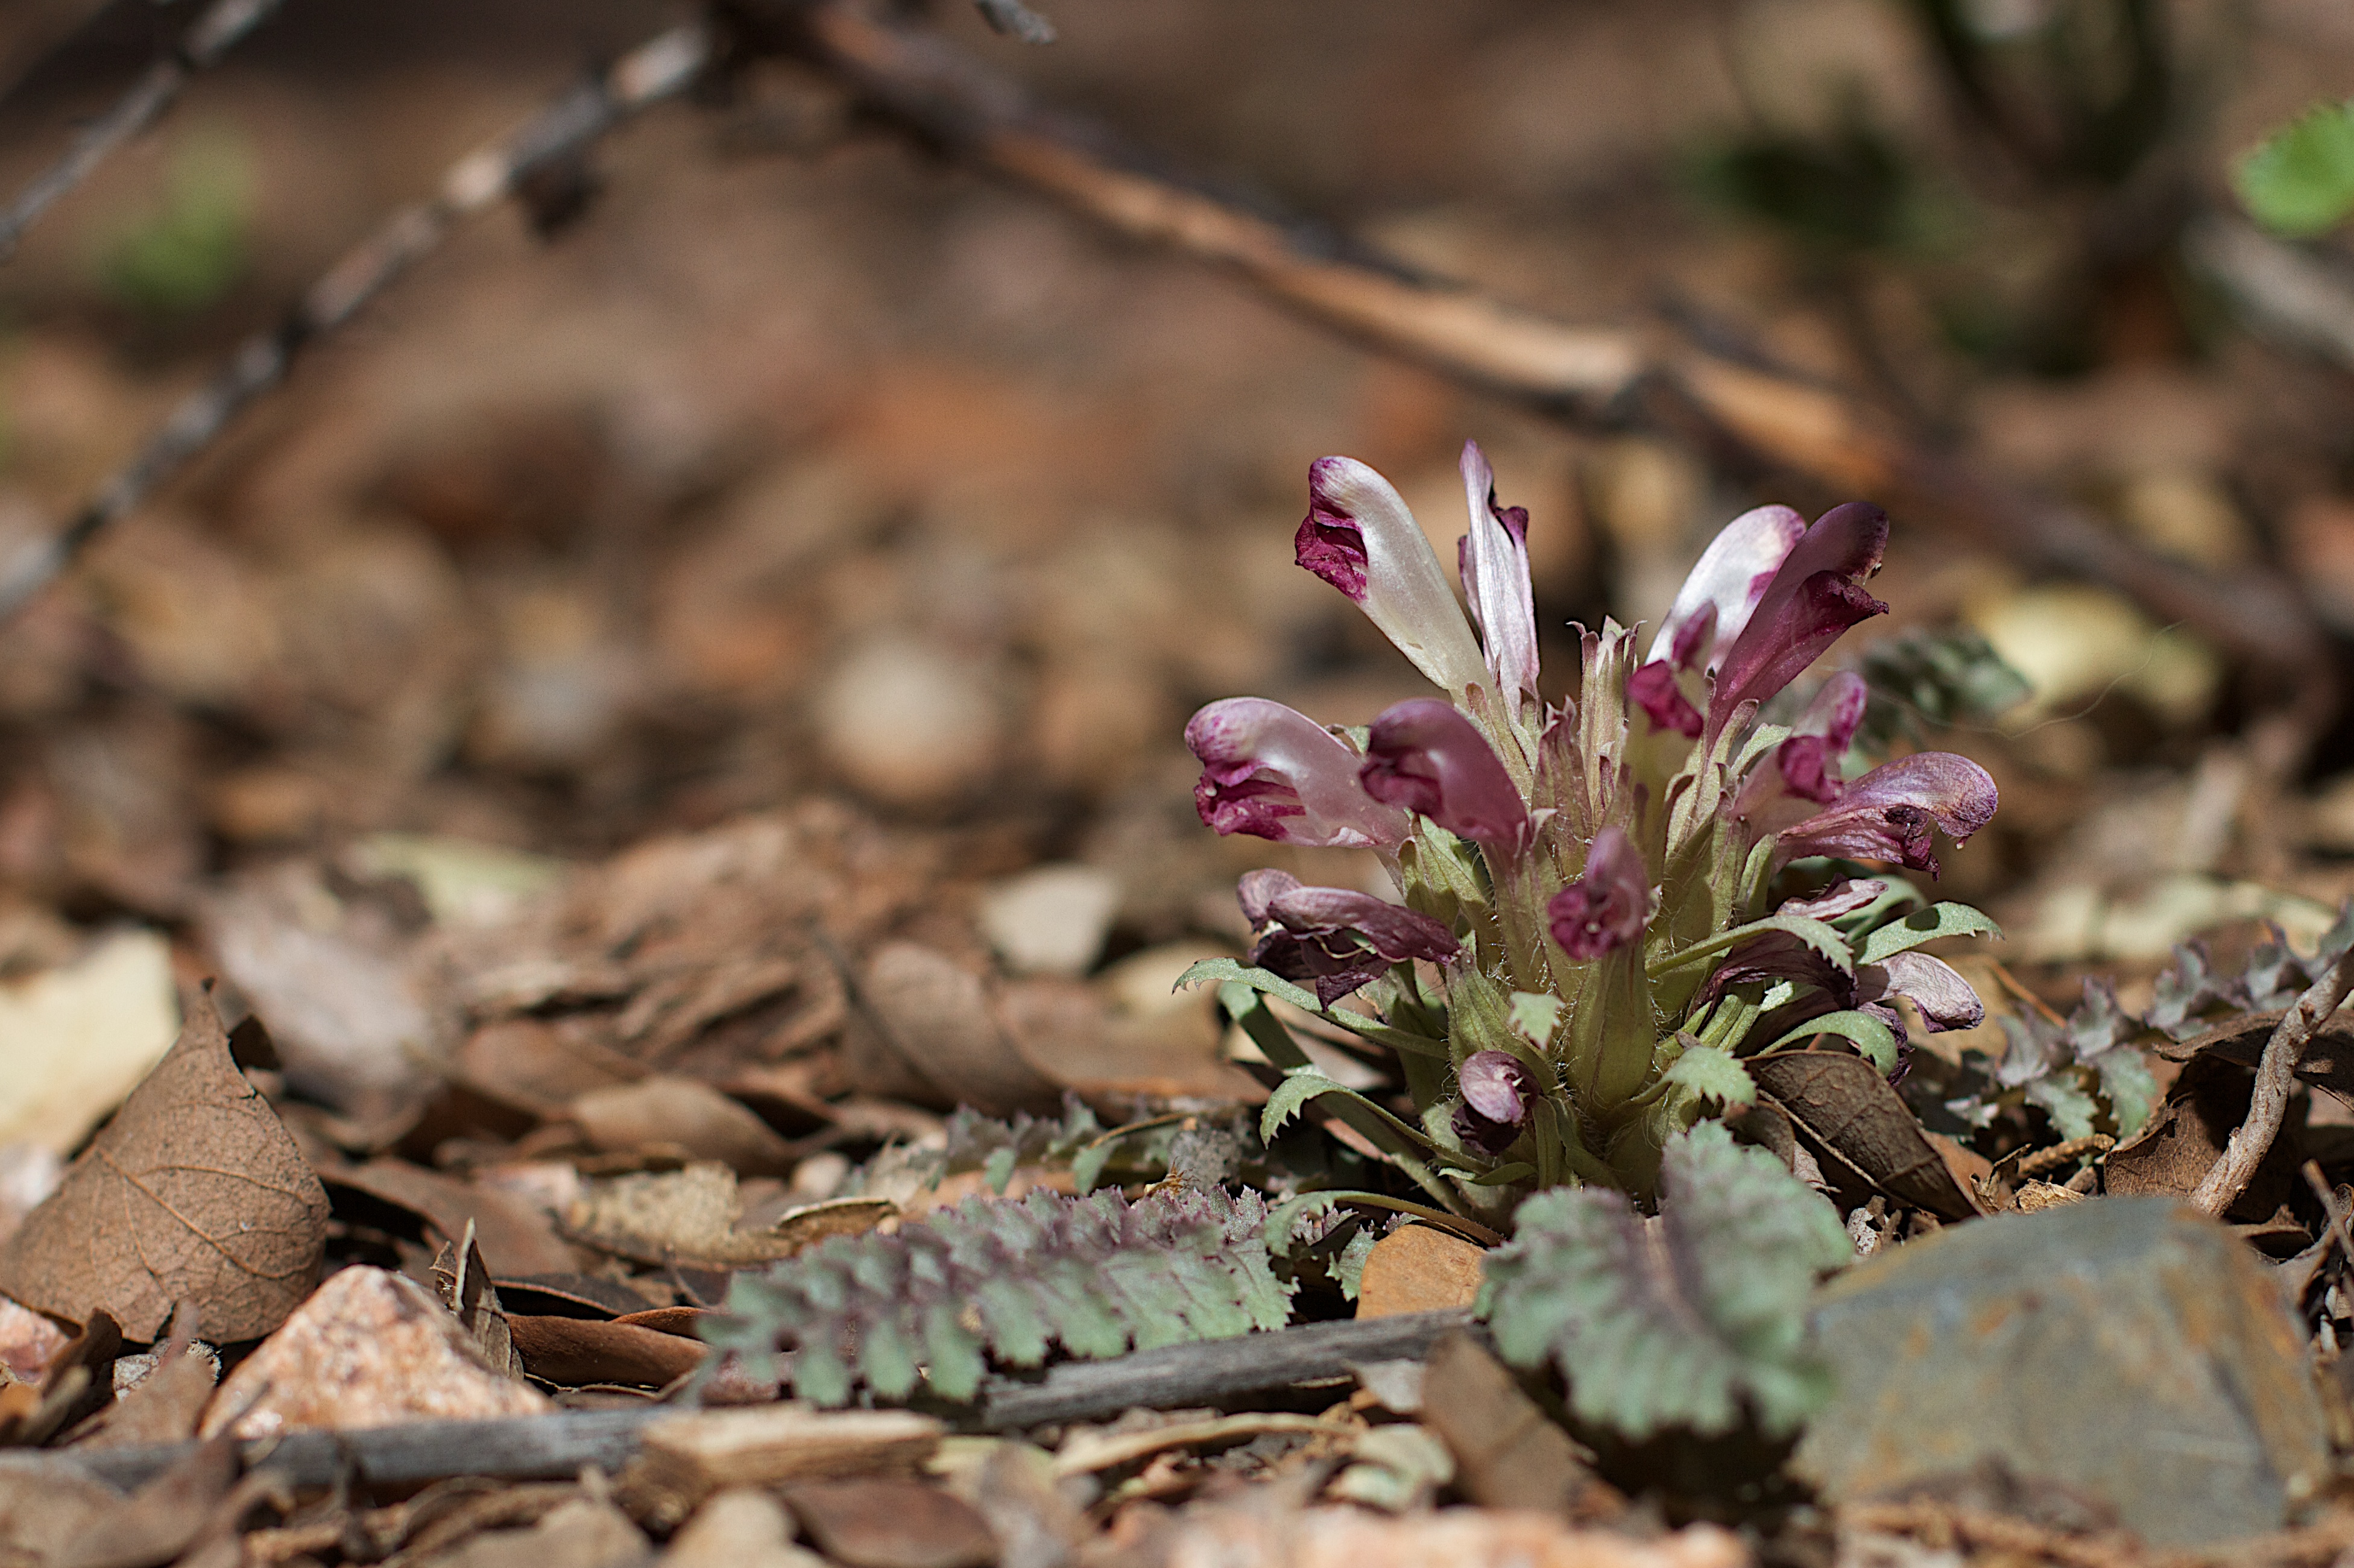
plant, leaf, flower, herb, soil, botany, flora, wildflower, macro photography, flowering plant, land plant